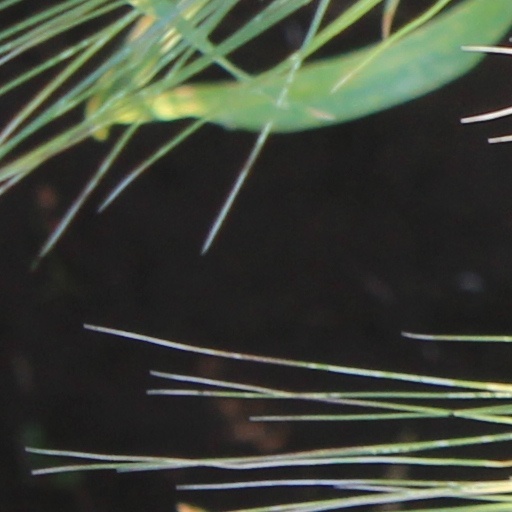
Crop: wheat